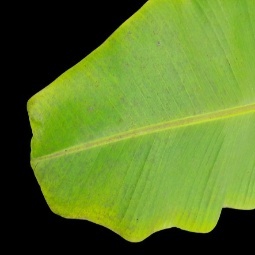
Label: Sulphur